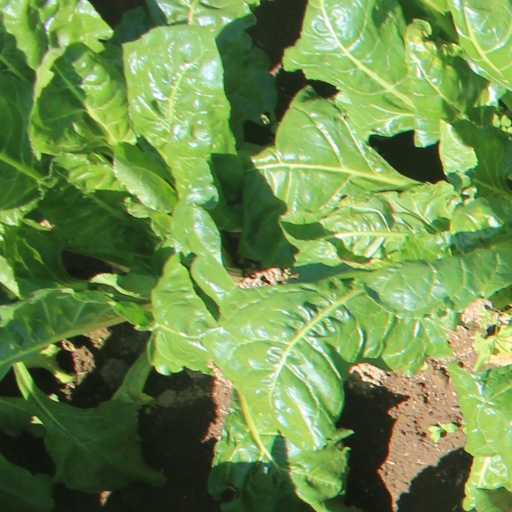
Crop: sugar beet